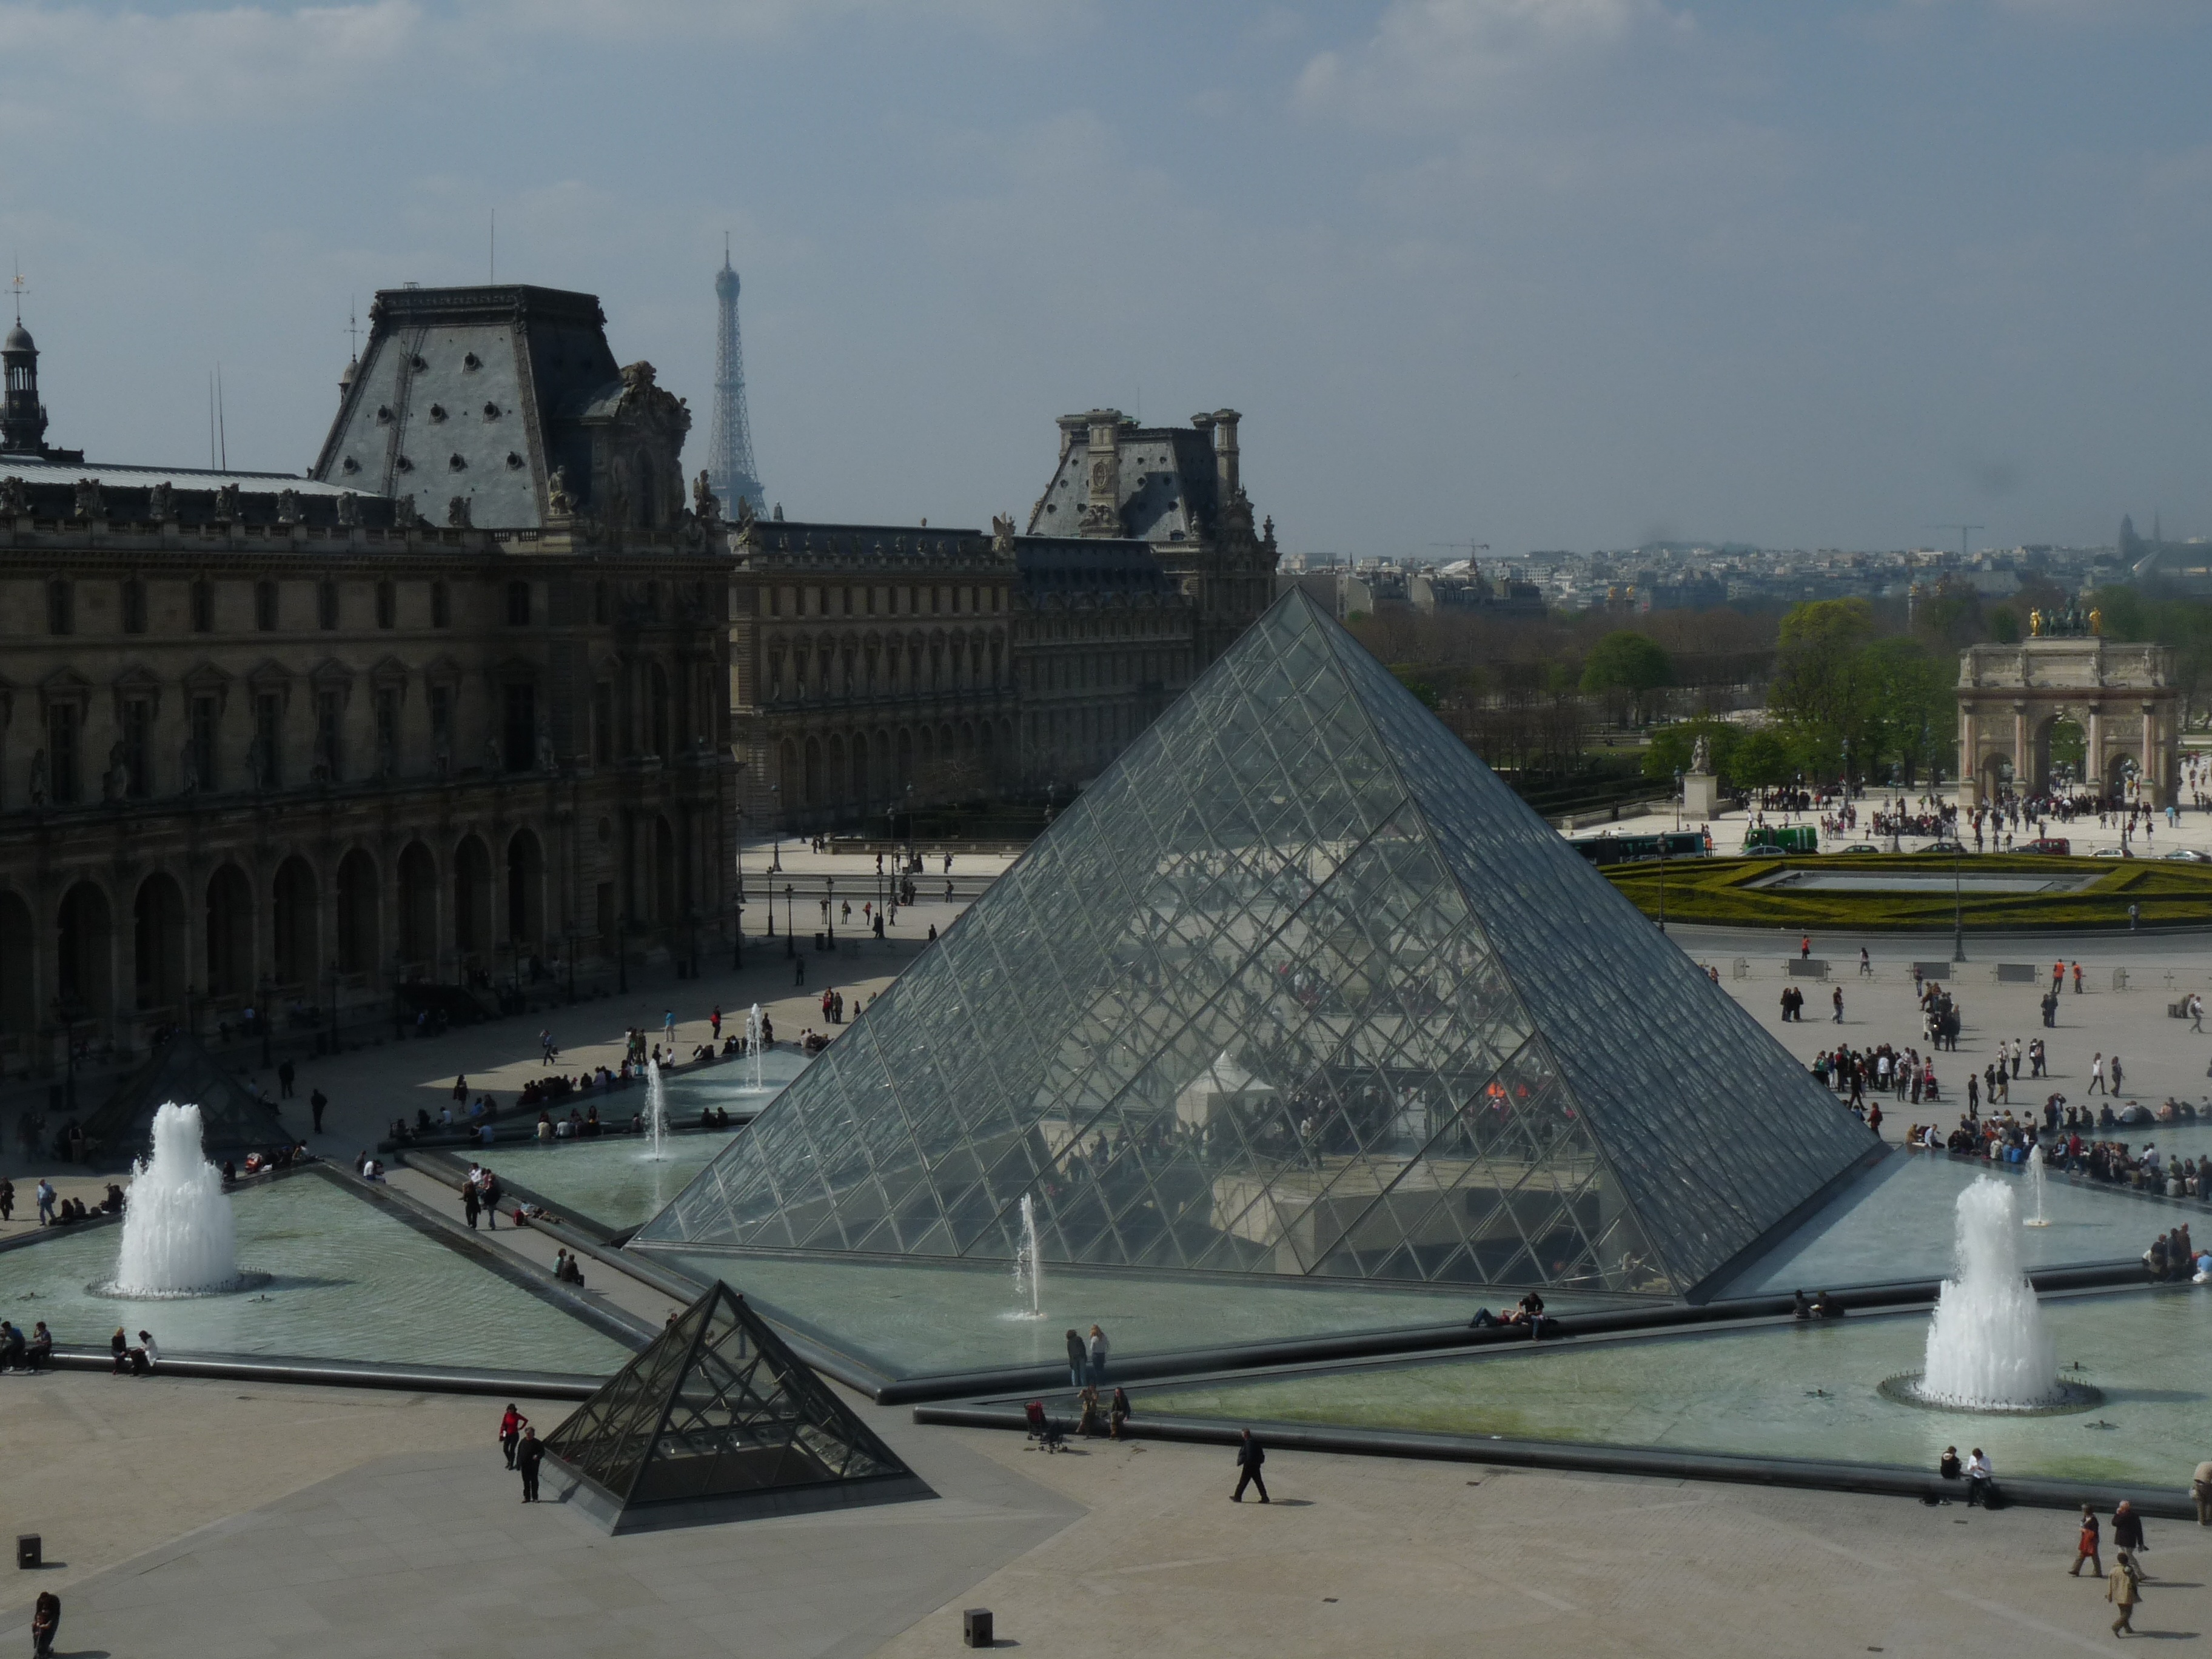
paris, monument, france, louvre, landmark, louvre museum, museums, louvre pyramid